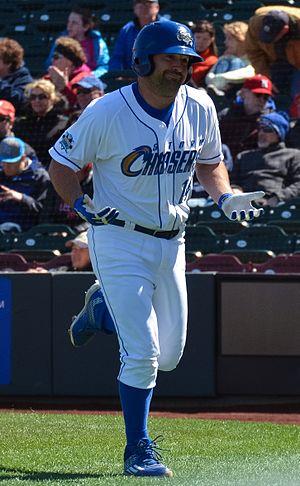
Cody Marshall Decker est un joueur de premier but de la Ligue majeure de baseball.